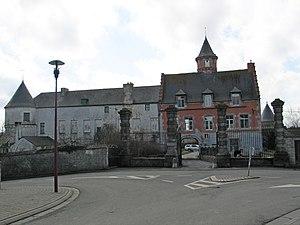
Cette page regroupe l'ensemble du patrimoine immobilier classé de la commune belge de Cerfontaine.
Senzeilles, ou Senzeille, est un village de l'Entre-Sambre-et-Meuse dans la province de Namur, en Belgique. Situé à quelques kilomètres à l'ouest de Philippeville il fait administrativement partie de la commune de Cerfontaine, en Région wallonne de Belgique. C'était une commune à part entière avant la fusion des communes de 1977. Le village est borné au nord, par Soumoy et Villers-deux-Églises; à l'est, par Neuville; au sud par Frasnes-lez-Couvin et Boussu-en-Fagne, et à l'ouest par Cerfontaine.